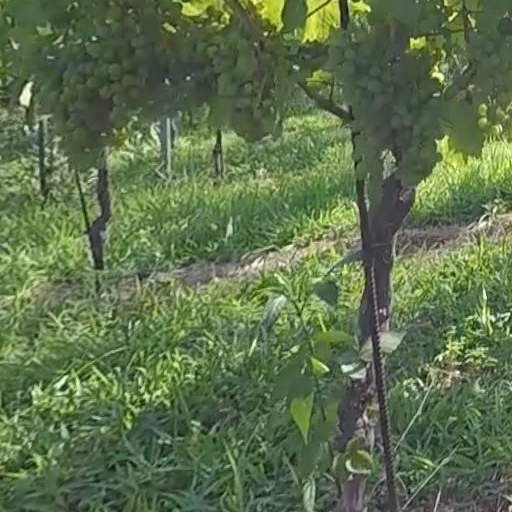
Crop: grape